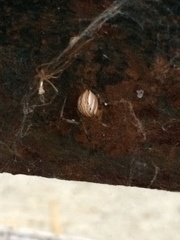
Species: Lactrodectus_hesperus